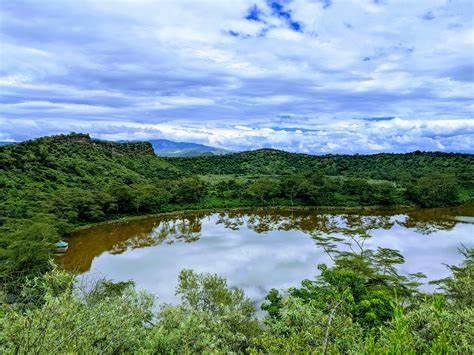
Mazingira ya asili yenye uzuri wa ajabu; ziwa kubwa linaloangalia wazi, ambalo linaakisi mbingu na mawingu yanayopita juu yake, na hii inatoa muonekano wa amani. Ziwa hilo limezungukwa  na mimea ya kijani kibichi na vichaka, ambavyo  vinaunda mazingira ya msitu. Mbali kidogo kuna vilima vya kijani vinavyoonekana wazi chini ya mbingu, vyenye rangi ya bluu na  mawingu meupe ya kijivu.